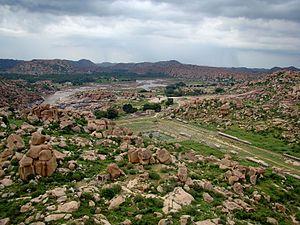
L'ensemble monumental de Hampi est un site du patrimoine mondial classé au patrimoine mondial de l'UNESCO situé à Hampi dans le centre-est de l'état de Karnataka, en Inde. Il est le centre de la capitale éponyme de l'empire hindou Vijayanagara pendant le XIVᵉ siècle. Les chroniques laissées par les voyageurs perses et européens, et en particulier par les Portugais, parlent d'une grande ville prospère et prospère située près de la Tungabhadrâ. En 1500, Hampi-Vijayanagara était la deuxième plus grande ville de l’époque médiévale après Pékin, et probablement la plus riche de l’Inde à cette époque, attirant des commerçants persans et portugais. L'empire de Vijayanagara est vaincu par une coalition de sultanats musulmans; sa capitale est conquise, pillée et détruite par les armées du sultanat en 1565, après quoi Hampi est restée en ruine.